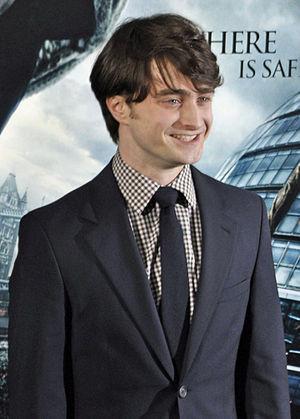
Daniel Radcliffe/ˈdænjəl rædklɪf/, né le 23 juillet 1989 dans le quartier londonien de Fulham, est un acteur et producteur britannique.